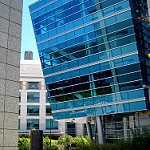
Label: non_damage_buildings_street